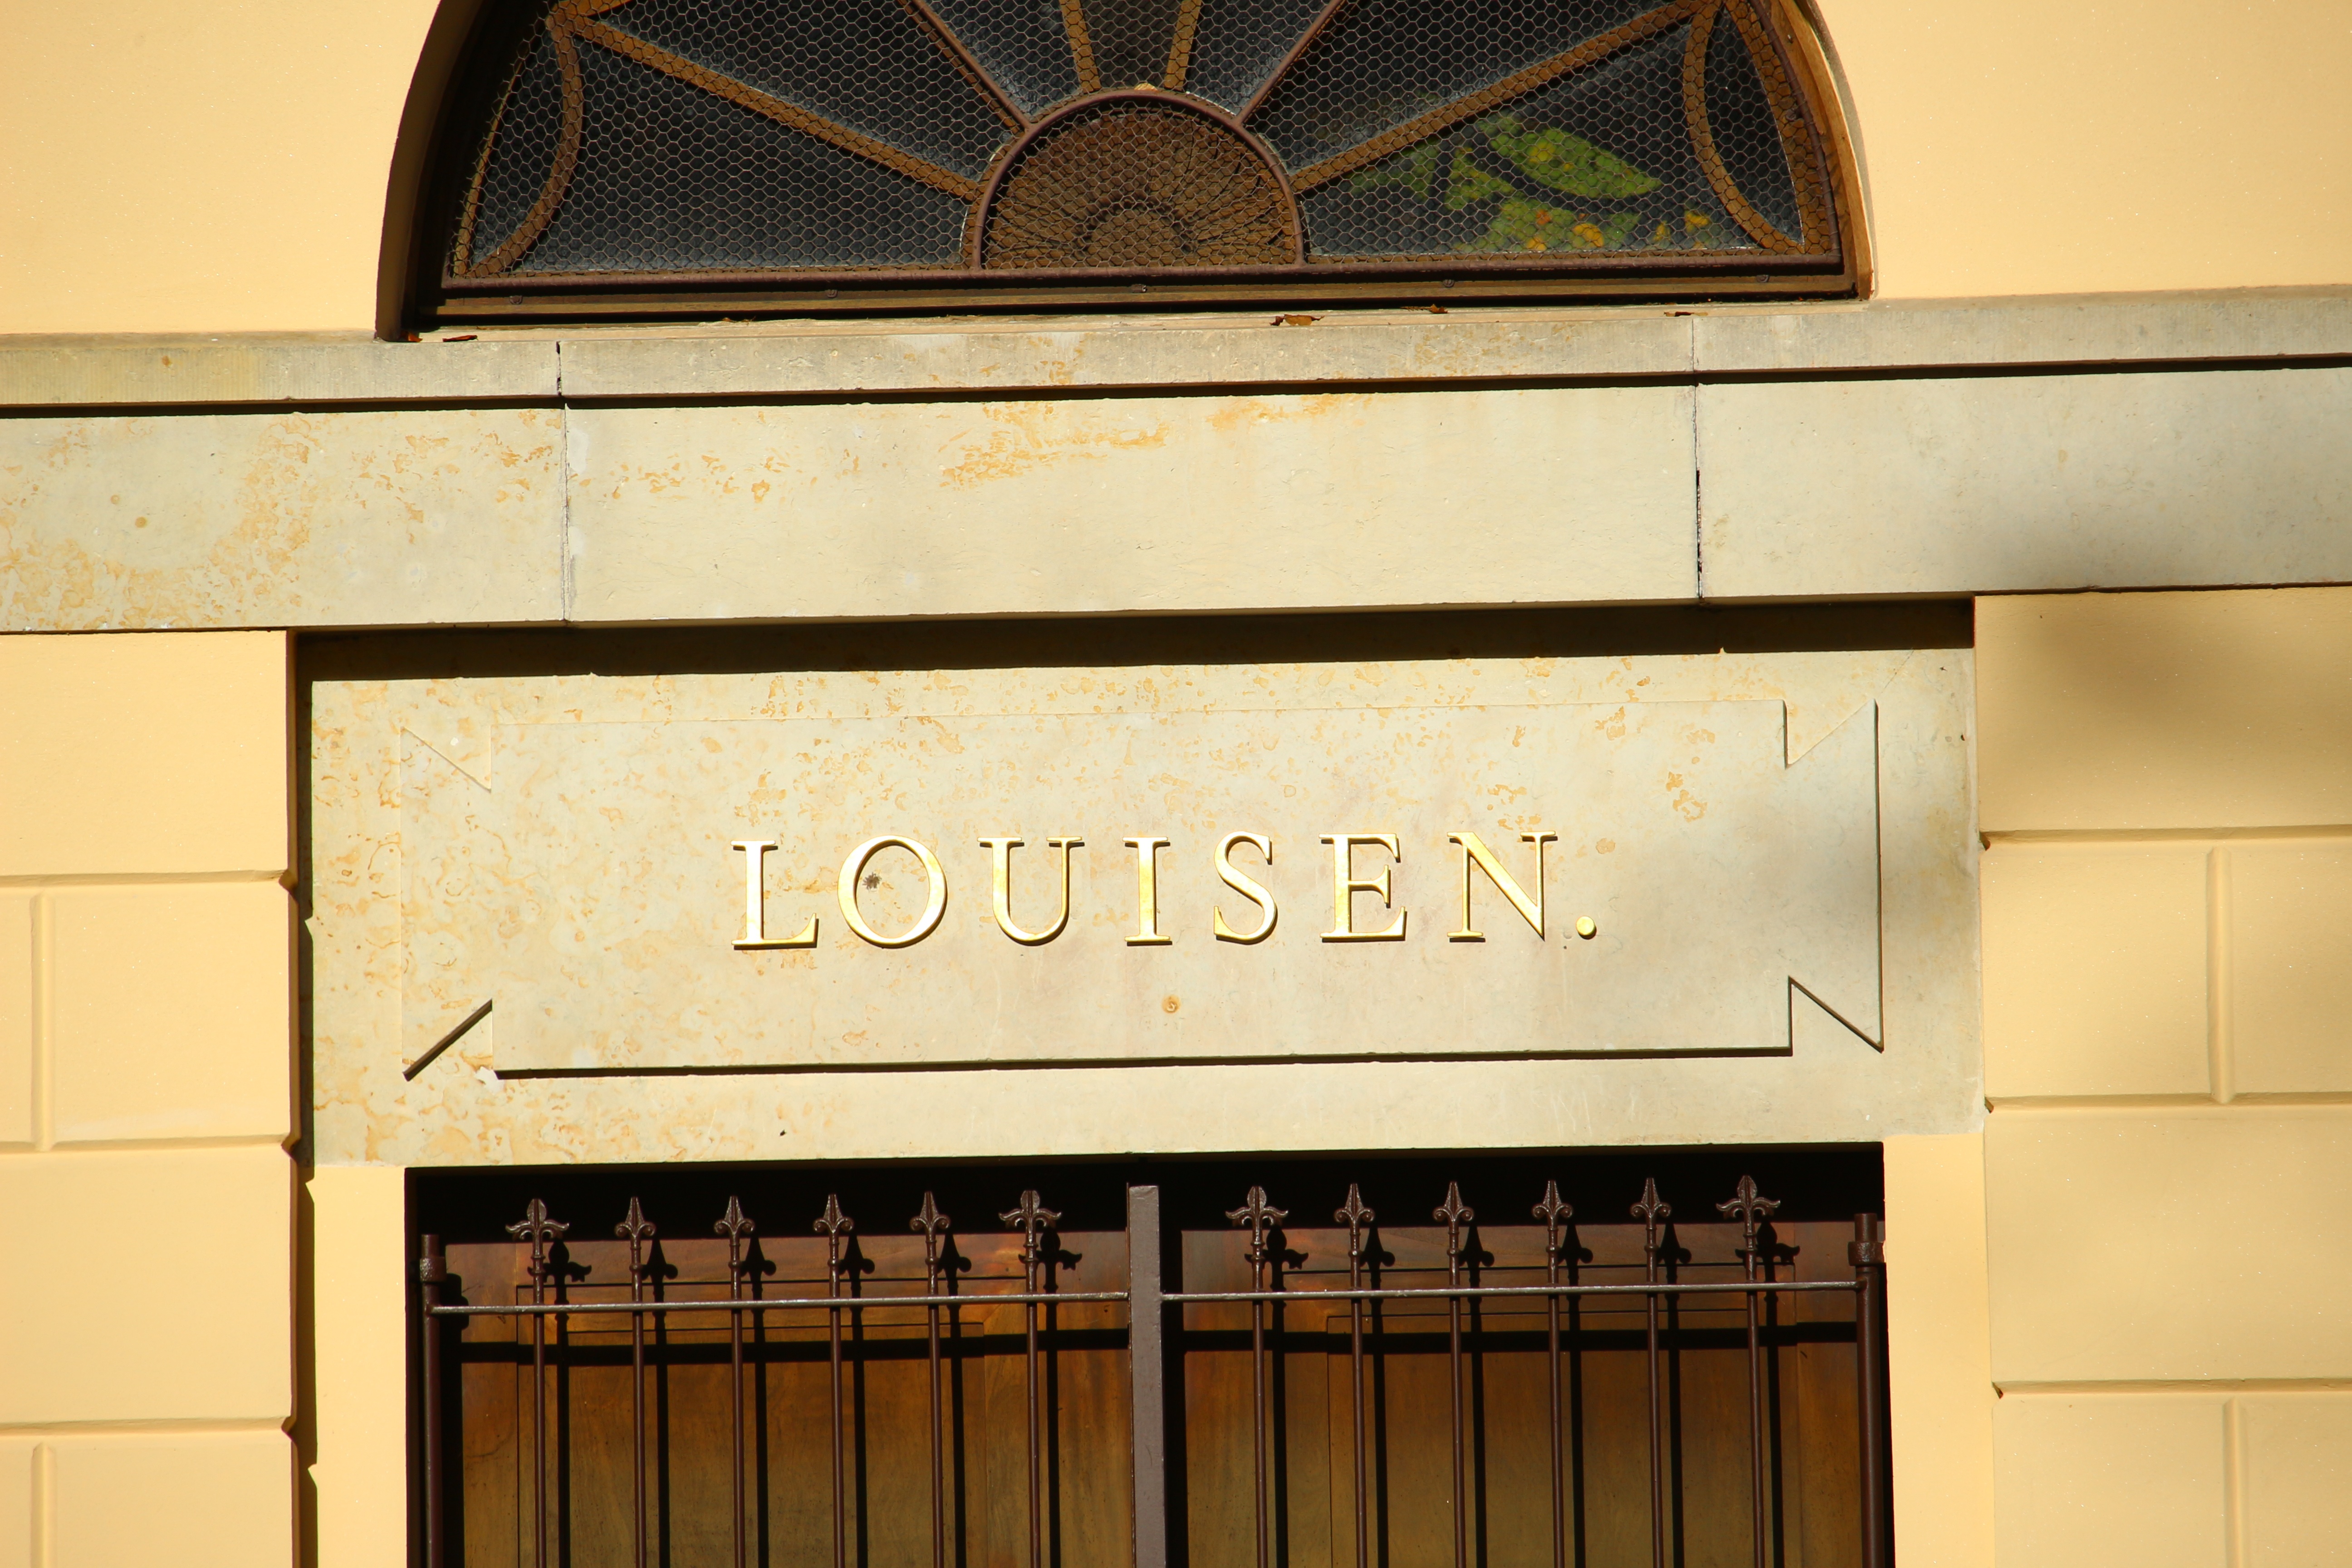
architecture, wood, building, wall, color, facade, interior design, grave, design, tourist attraction, shape, mausoleum, castle park, ludwigslust parchim, window covering, louise mausoleum